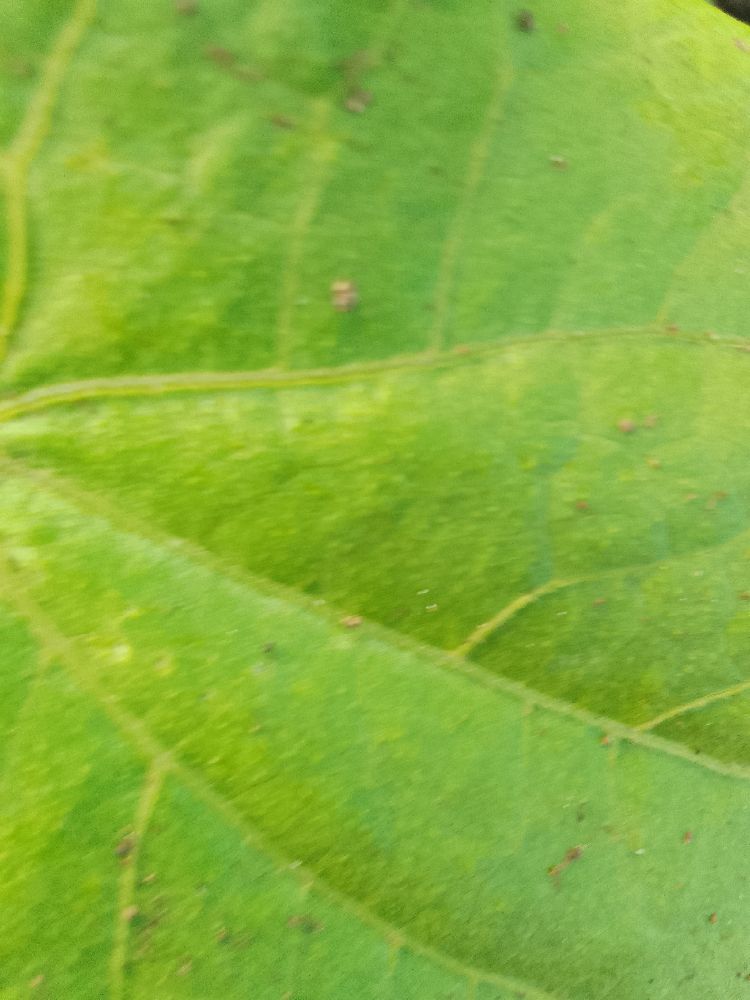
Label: healthy